SPUR (San Francisco organization)

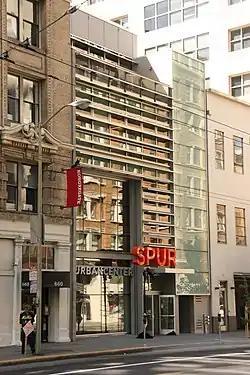
The SPUR Urban Center at 654 Mission Street, San Francisco.

San Francisco Bay Area Planning and Urban Research Association, commonly abbreviated as SPUR, is a think tank focused on urban policy in San Francisco Bay Area.